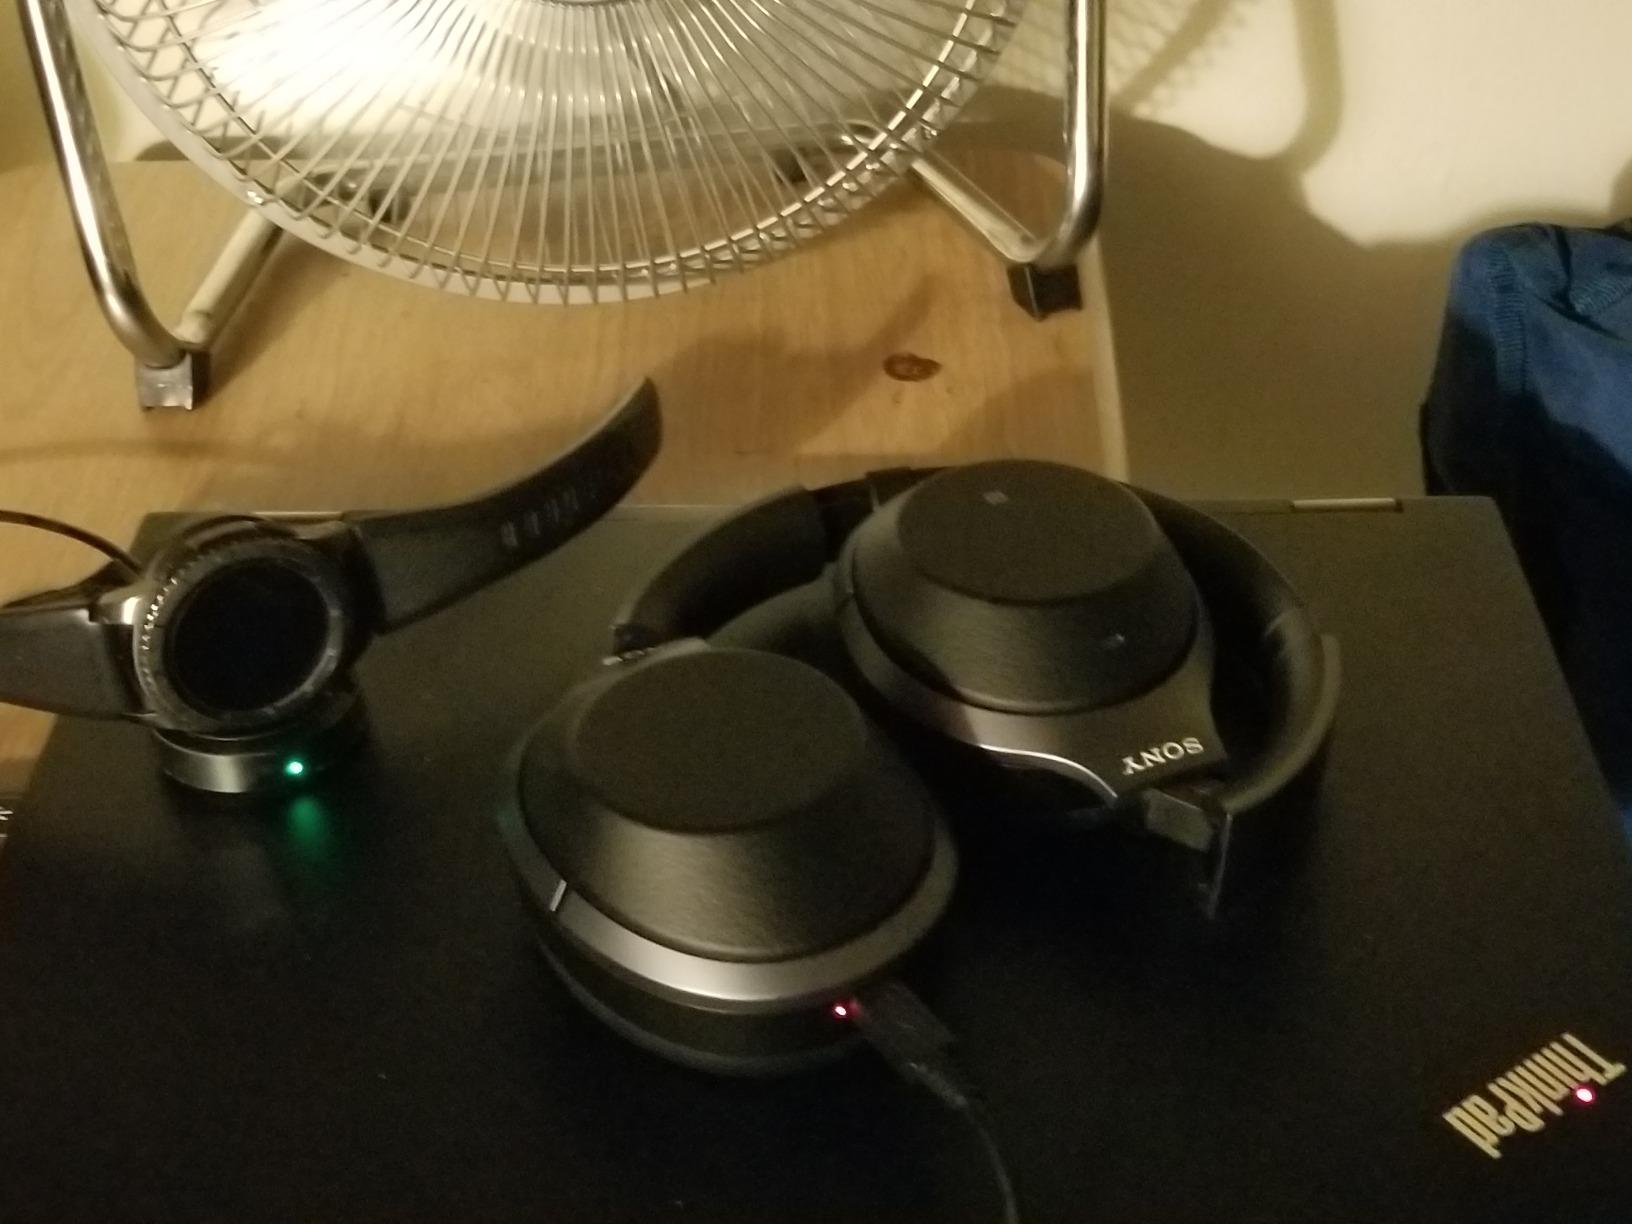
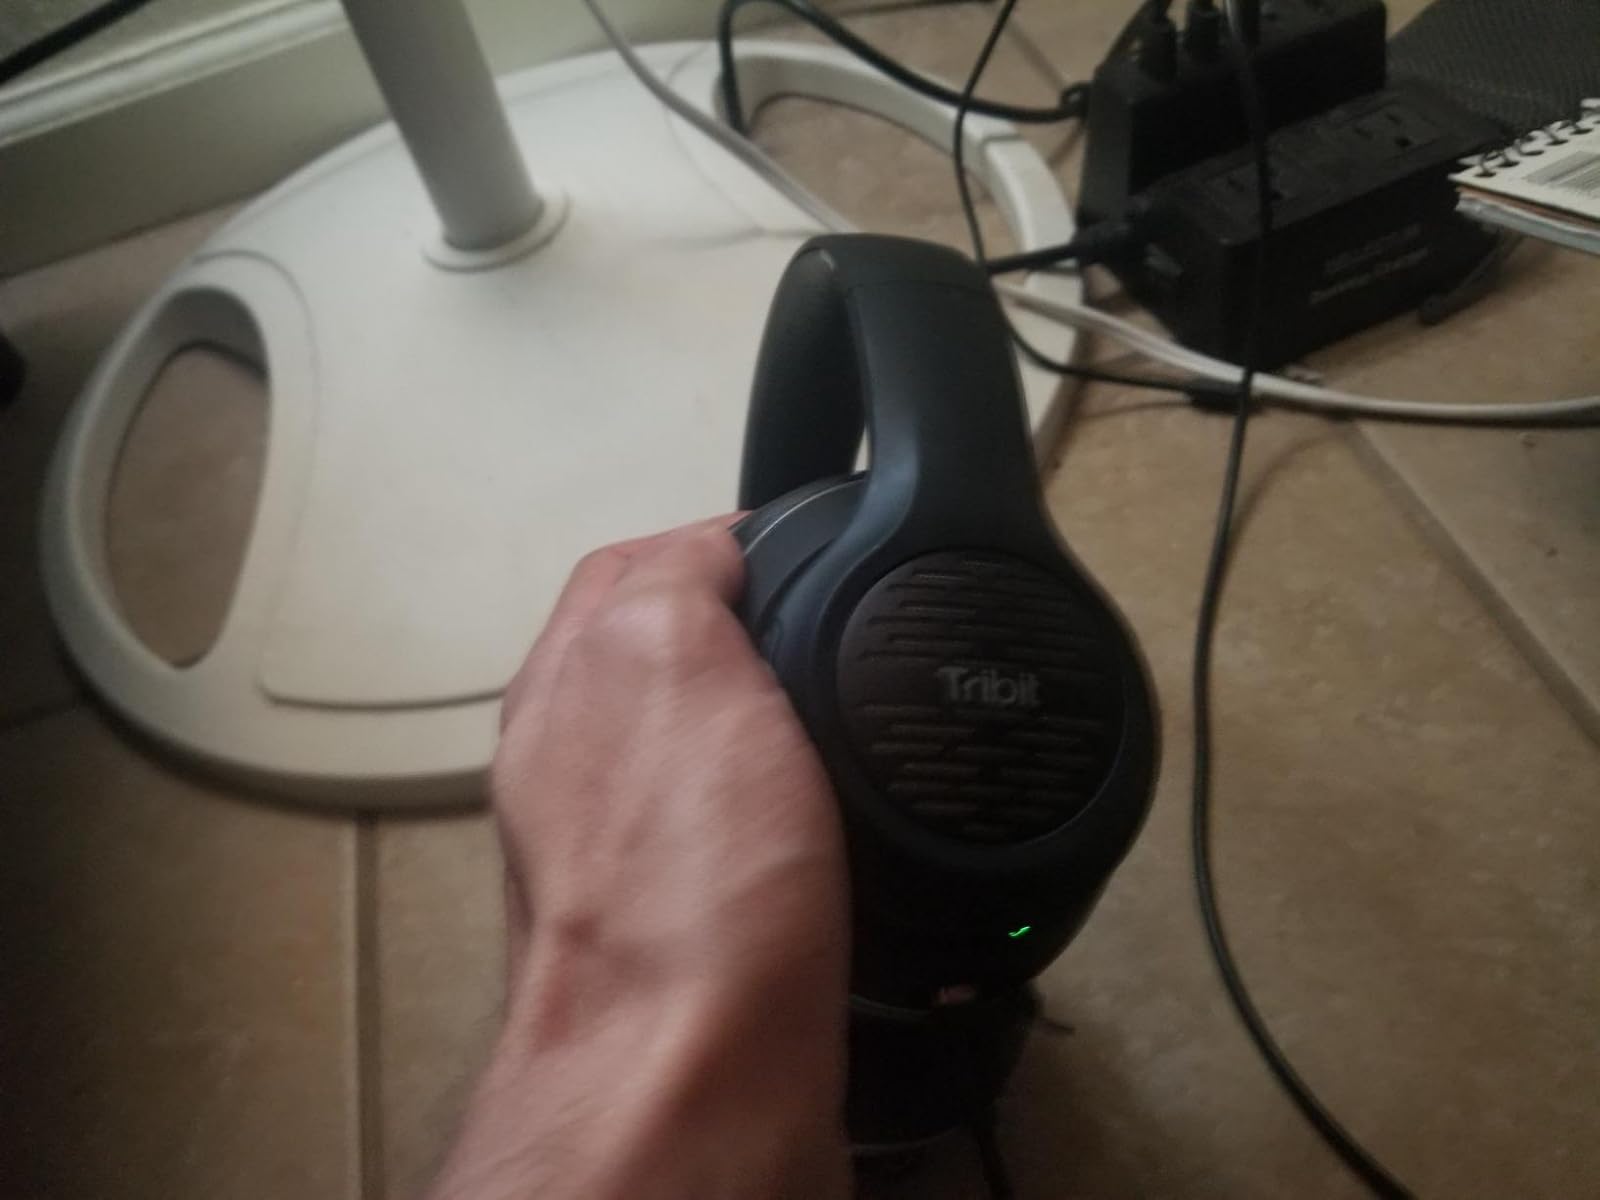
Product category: headphones
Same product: no